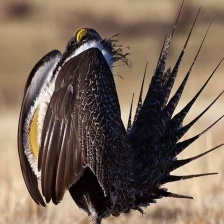
Species: GREATOR SAGE GROUSE
Scientific name: CENTROCERCUS UROPHASIANUS
ImageNet parent category: black_grouse